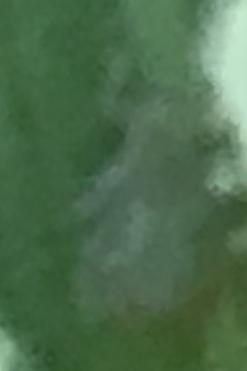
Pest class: bird_cherry_oat_aphid